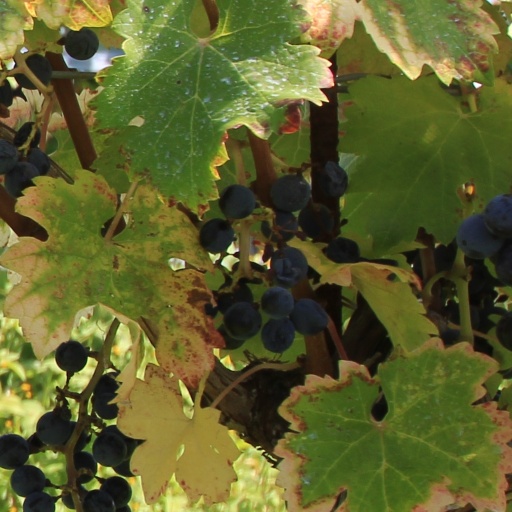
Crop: grape